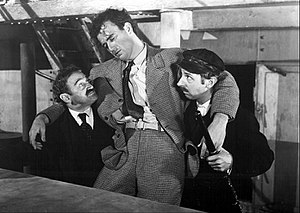
Den lange rejse hjem
John Wayne i en scene fra filmen
Den lange rejse hjem er en film fra 1940, der handler om besætning og passagerer om bord på et fragtskib. I hovedrollerne ses John Wayne, Thomas Mitchell, Ian Hunter, Barry Fitzgerald, Wilfried Lawson, John Qualen, Mildred Natwick og Ward Bond.